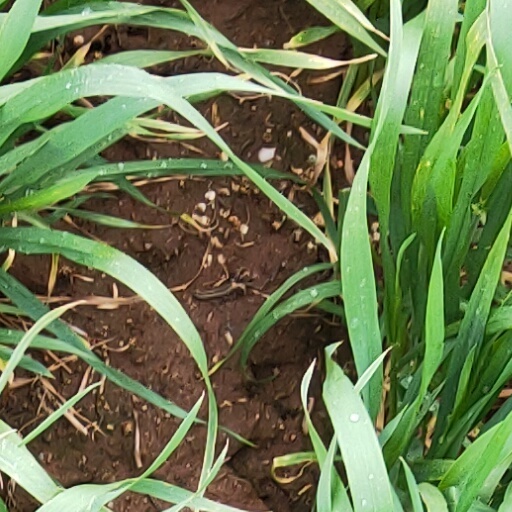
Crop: wheat